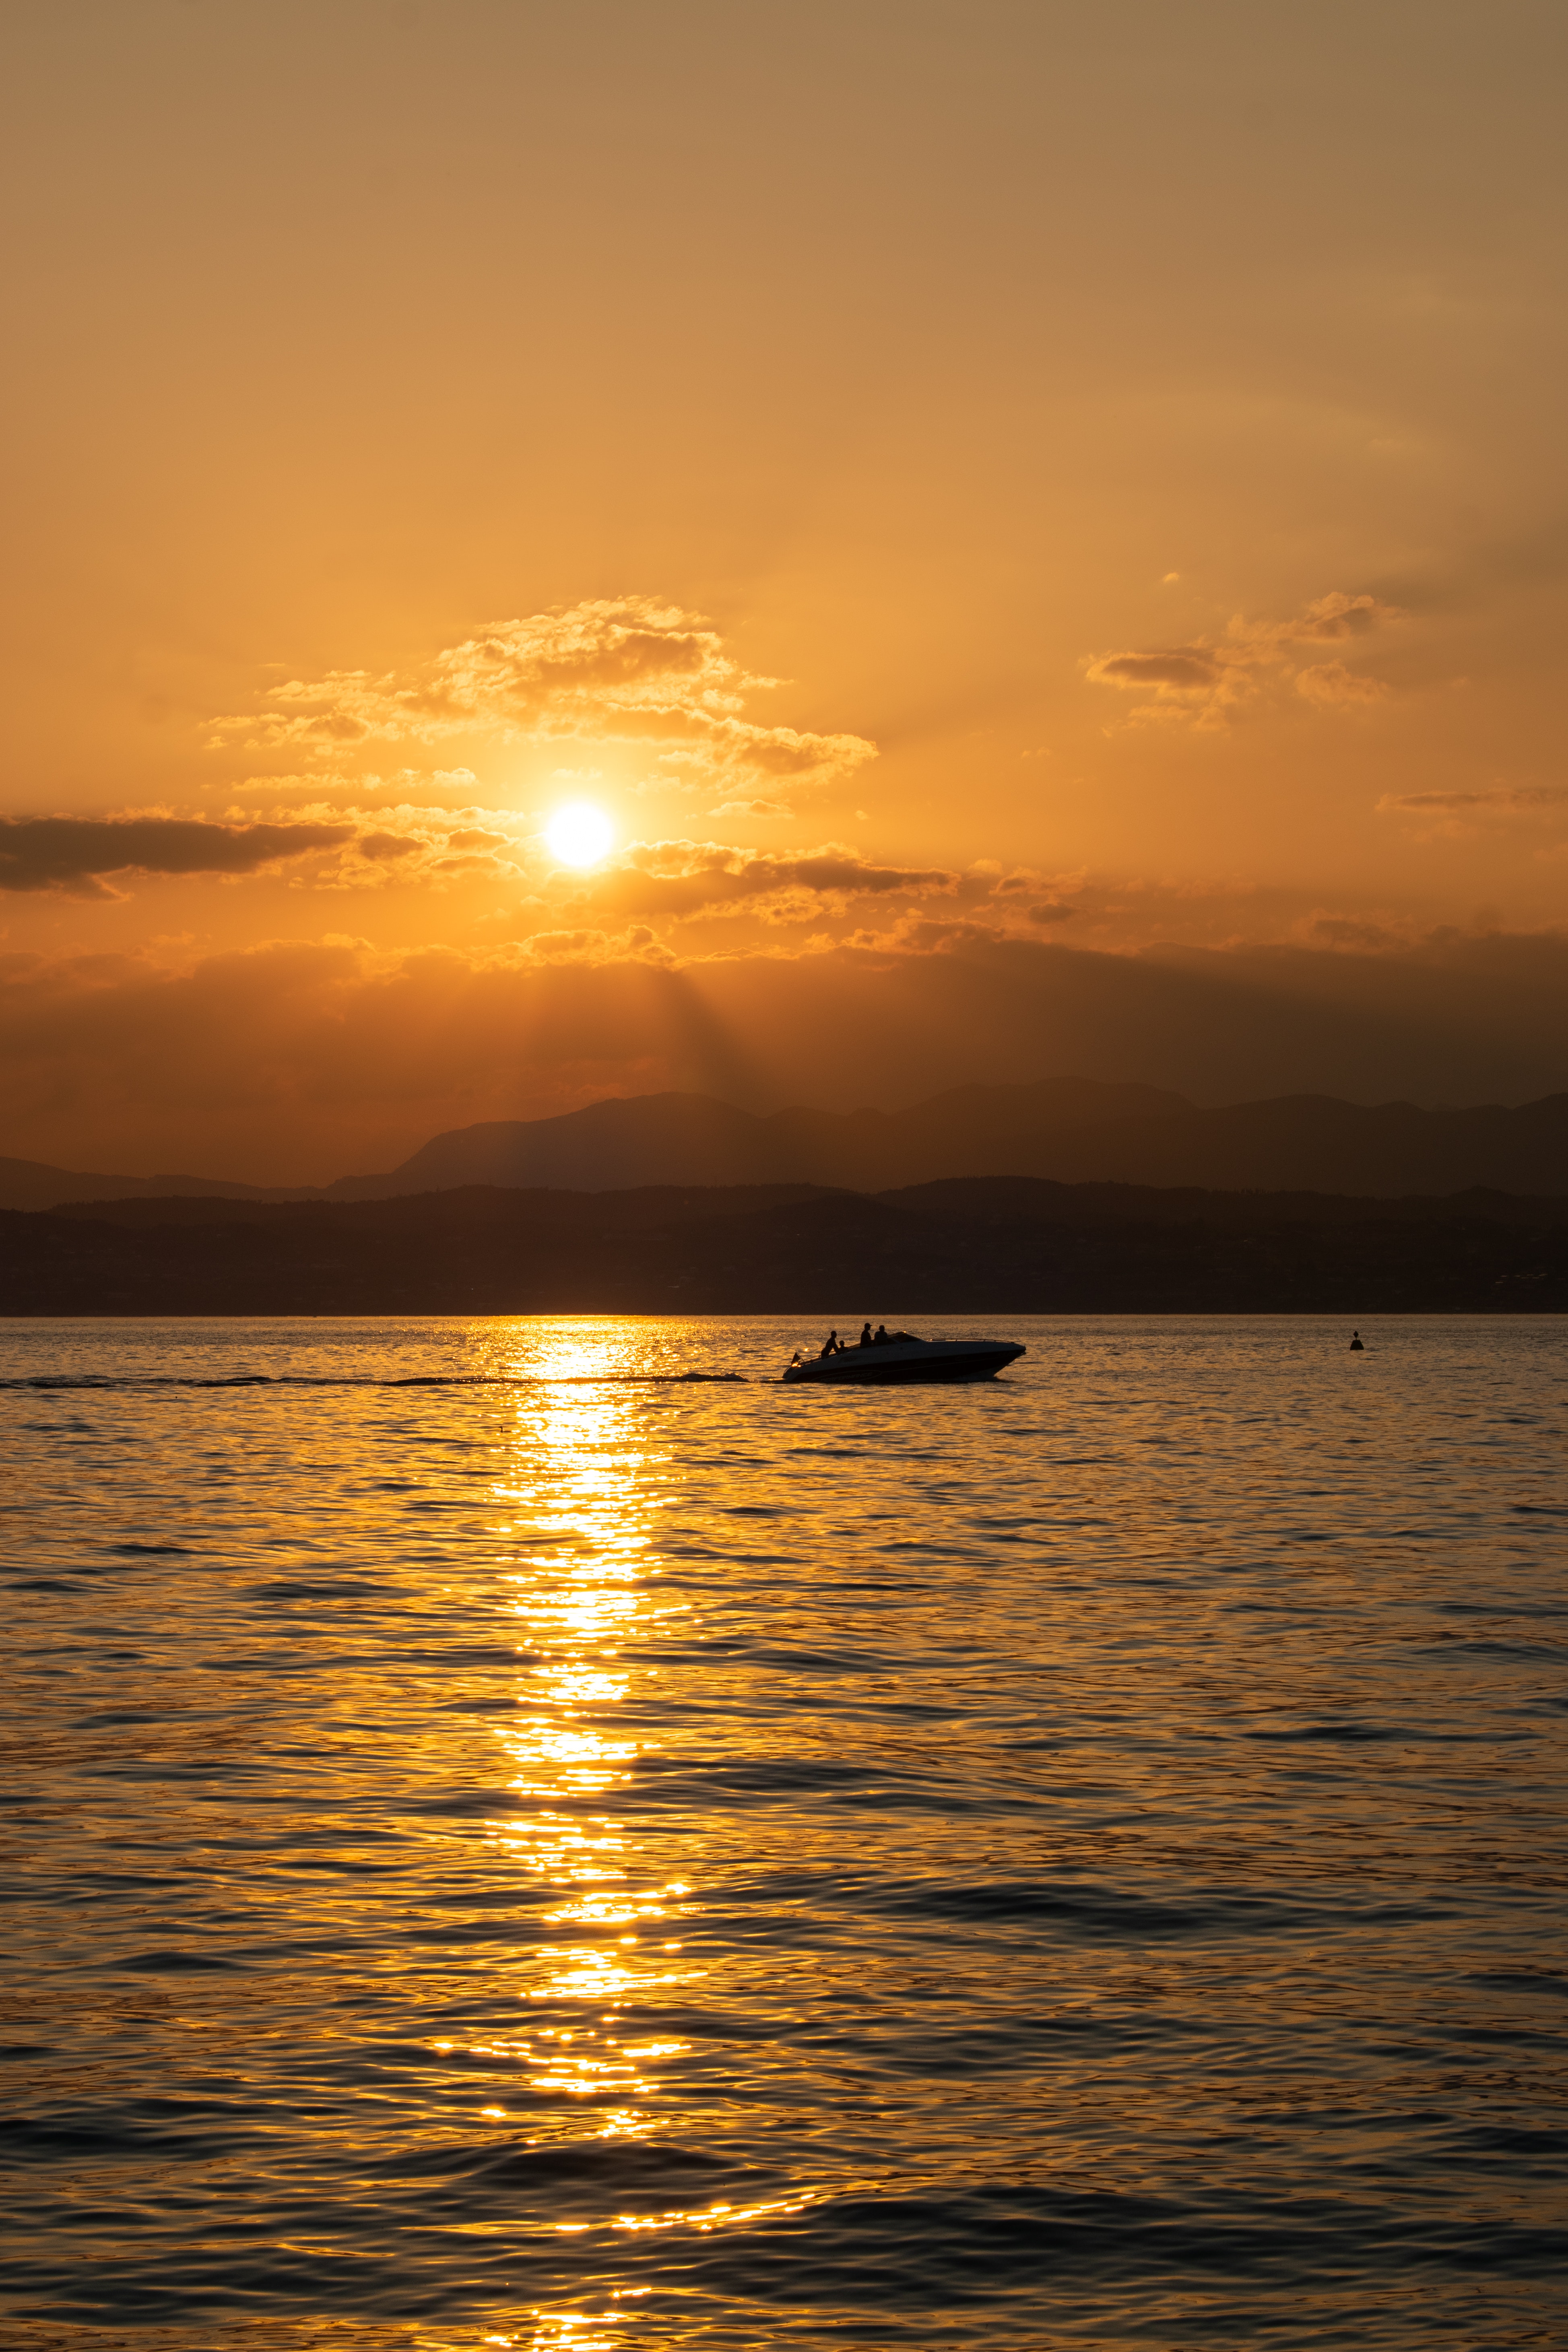
sea, water, cloud, sky, atmosphere, boat, afterglow, amber, watercraft, orange, fluid, red sky at morning, dusk, sunset, astronomical object, lake, sunrise, natural landscape, sun, horizon, heat, landscape, liquid, waterway, calm, vehicle, boats and boating equipment and supplies, cumulus, wind wave, shore, coast, dawn, wave, loch, reservoir, ship, reflection, evening, ocean, sound, tropics, lake district, backlighting, inlet, channel, vacation, art, river